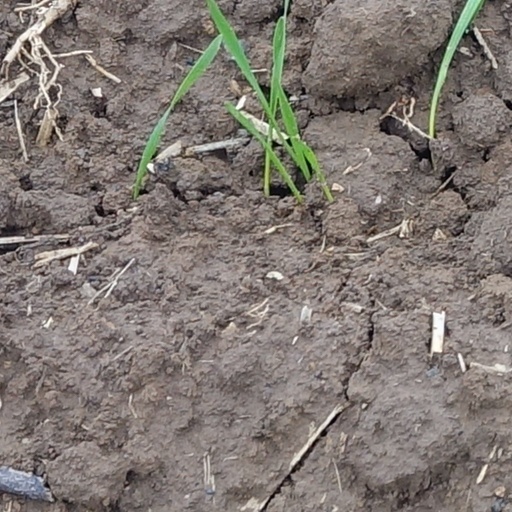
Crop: wheat